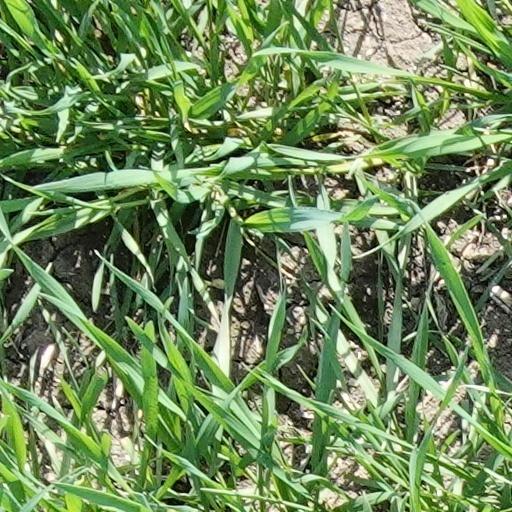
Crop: wheat